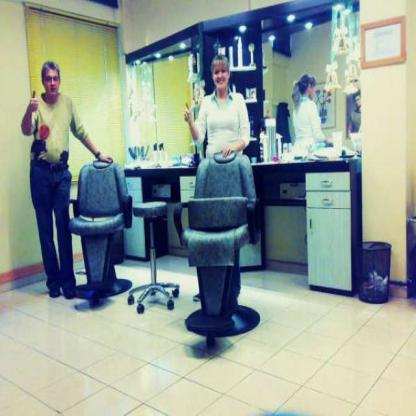
Scene: Indoor